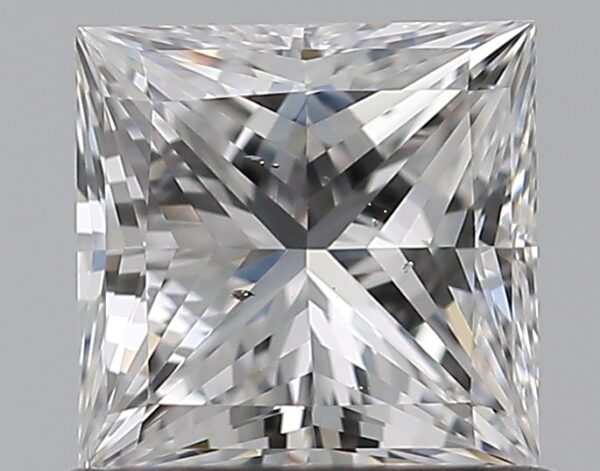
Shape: princess
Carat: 0.71
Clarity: SI1
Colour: D
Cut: EX
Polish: EX
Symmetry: VG
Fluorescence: F
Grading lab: GIA
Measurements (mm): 4.87 x 4.86 x 3.49